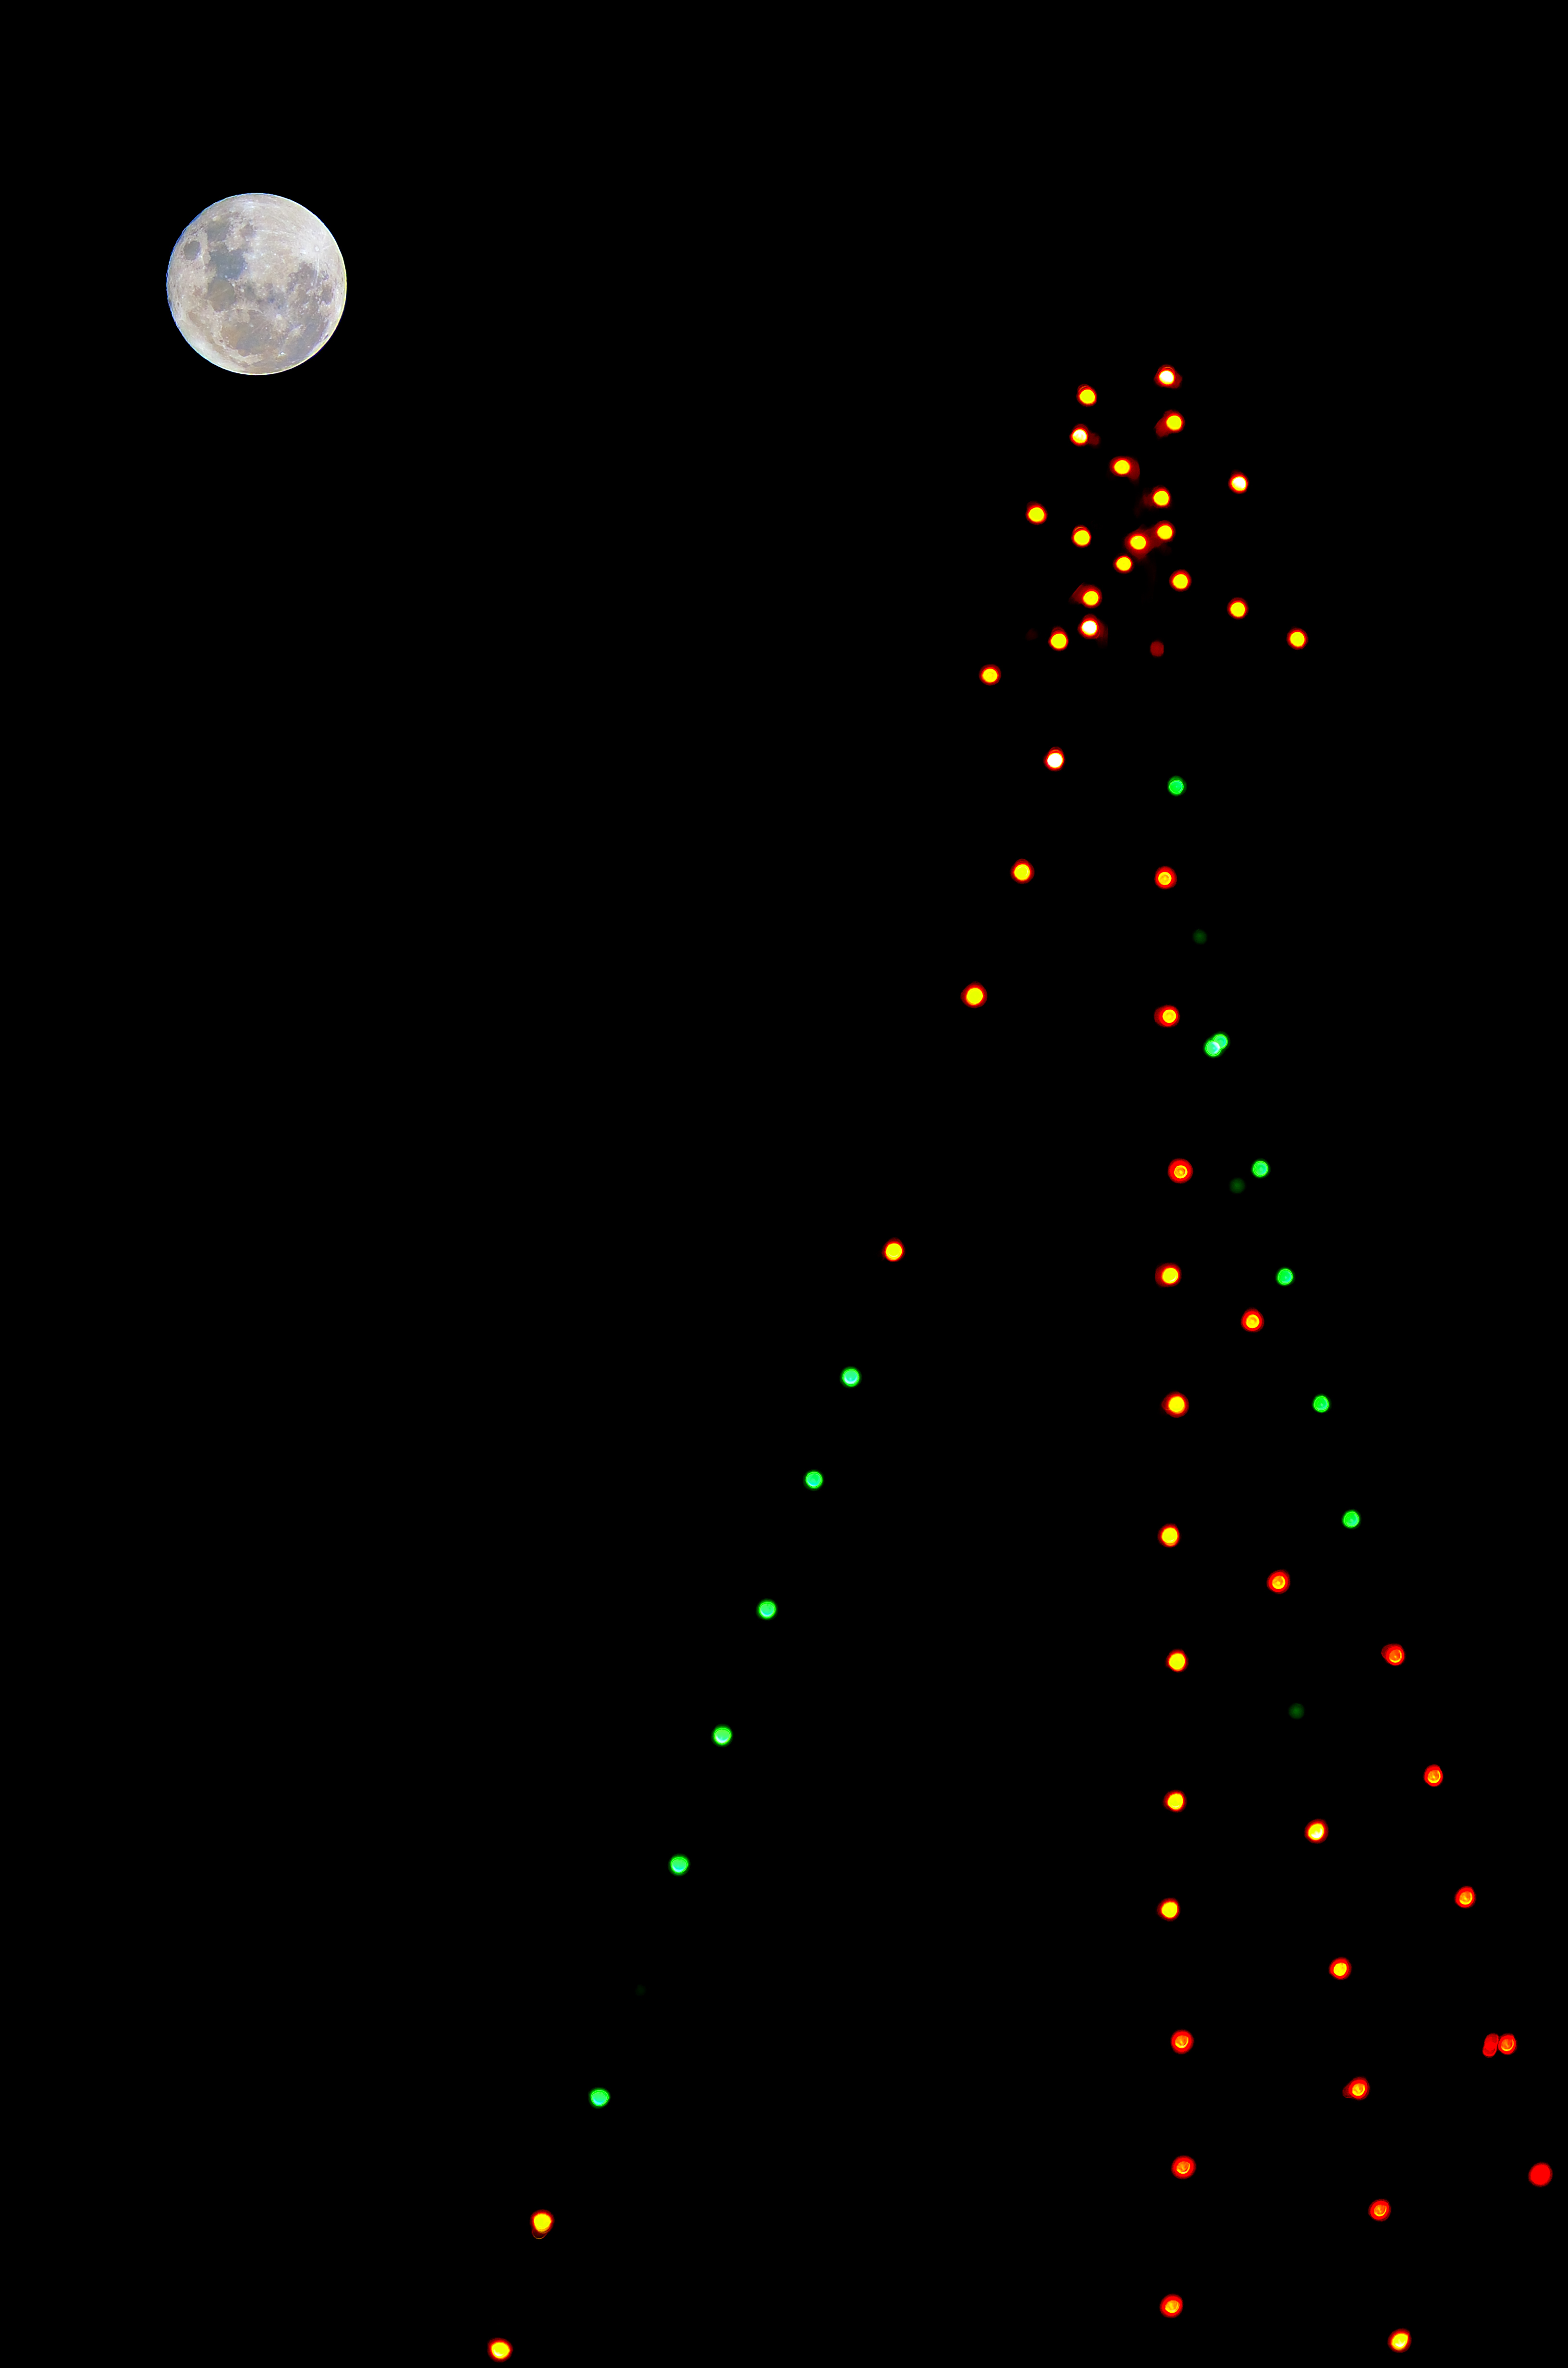
tree, number, line, christmas, circle, font, illustration, fullmoon, luna, arbol, navidad, shape, screenshot, astronomical object, lunallena